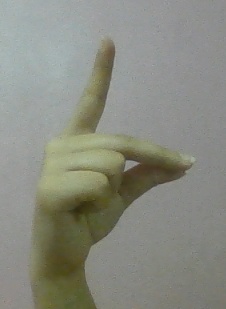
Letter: ta